Lee Kong Chian

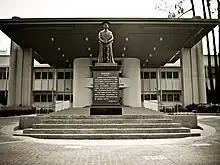
Statue of Lee Kong Chian in front of Kong Chian Administration Centre, Hwa Chong Institution.

Lee's work and generous contributions to education and society were recognised. He was conferred an honorary Doctor of Laws by the University of Malaya in 1958. In 1964, Malaysia's Yang di-Pertuan Agong (head of state), Putra of Perlis, awarded Lee the title Panglima Mangku Negara (PMN), hence Lee was known by the honorific "Tan Sri". Prior to that, Lee had been made Dato' by the Sultans of Johor and Kelantan in 1957 and 1959 respectively. In 1965, Lee was conferred another honorary degree, Doctor of Letters, by the University of Singapore.